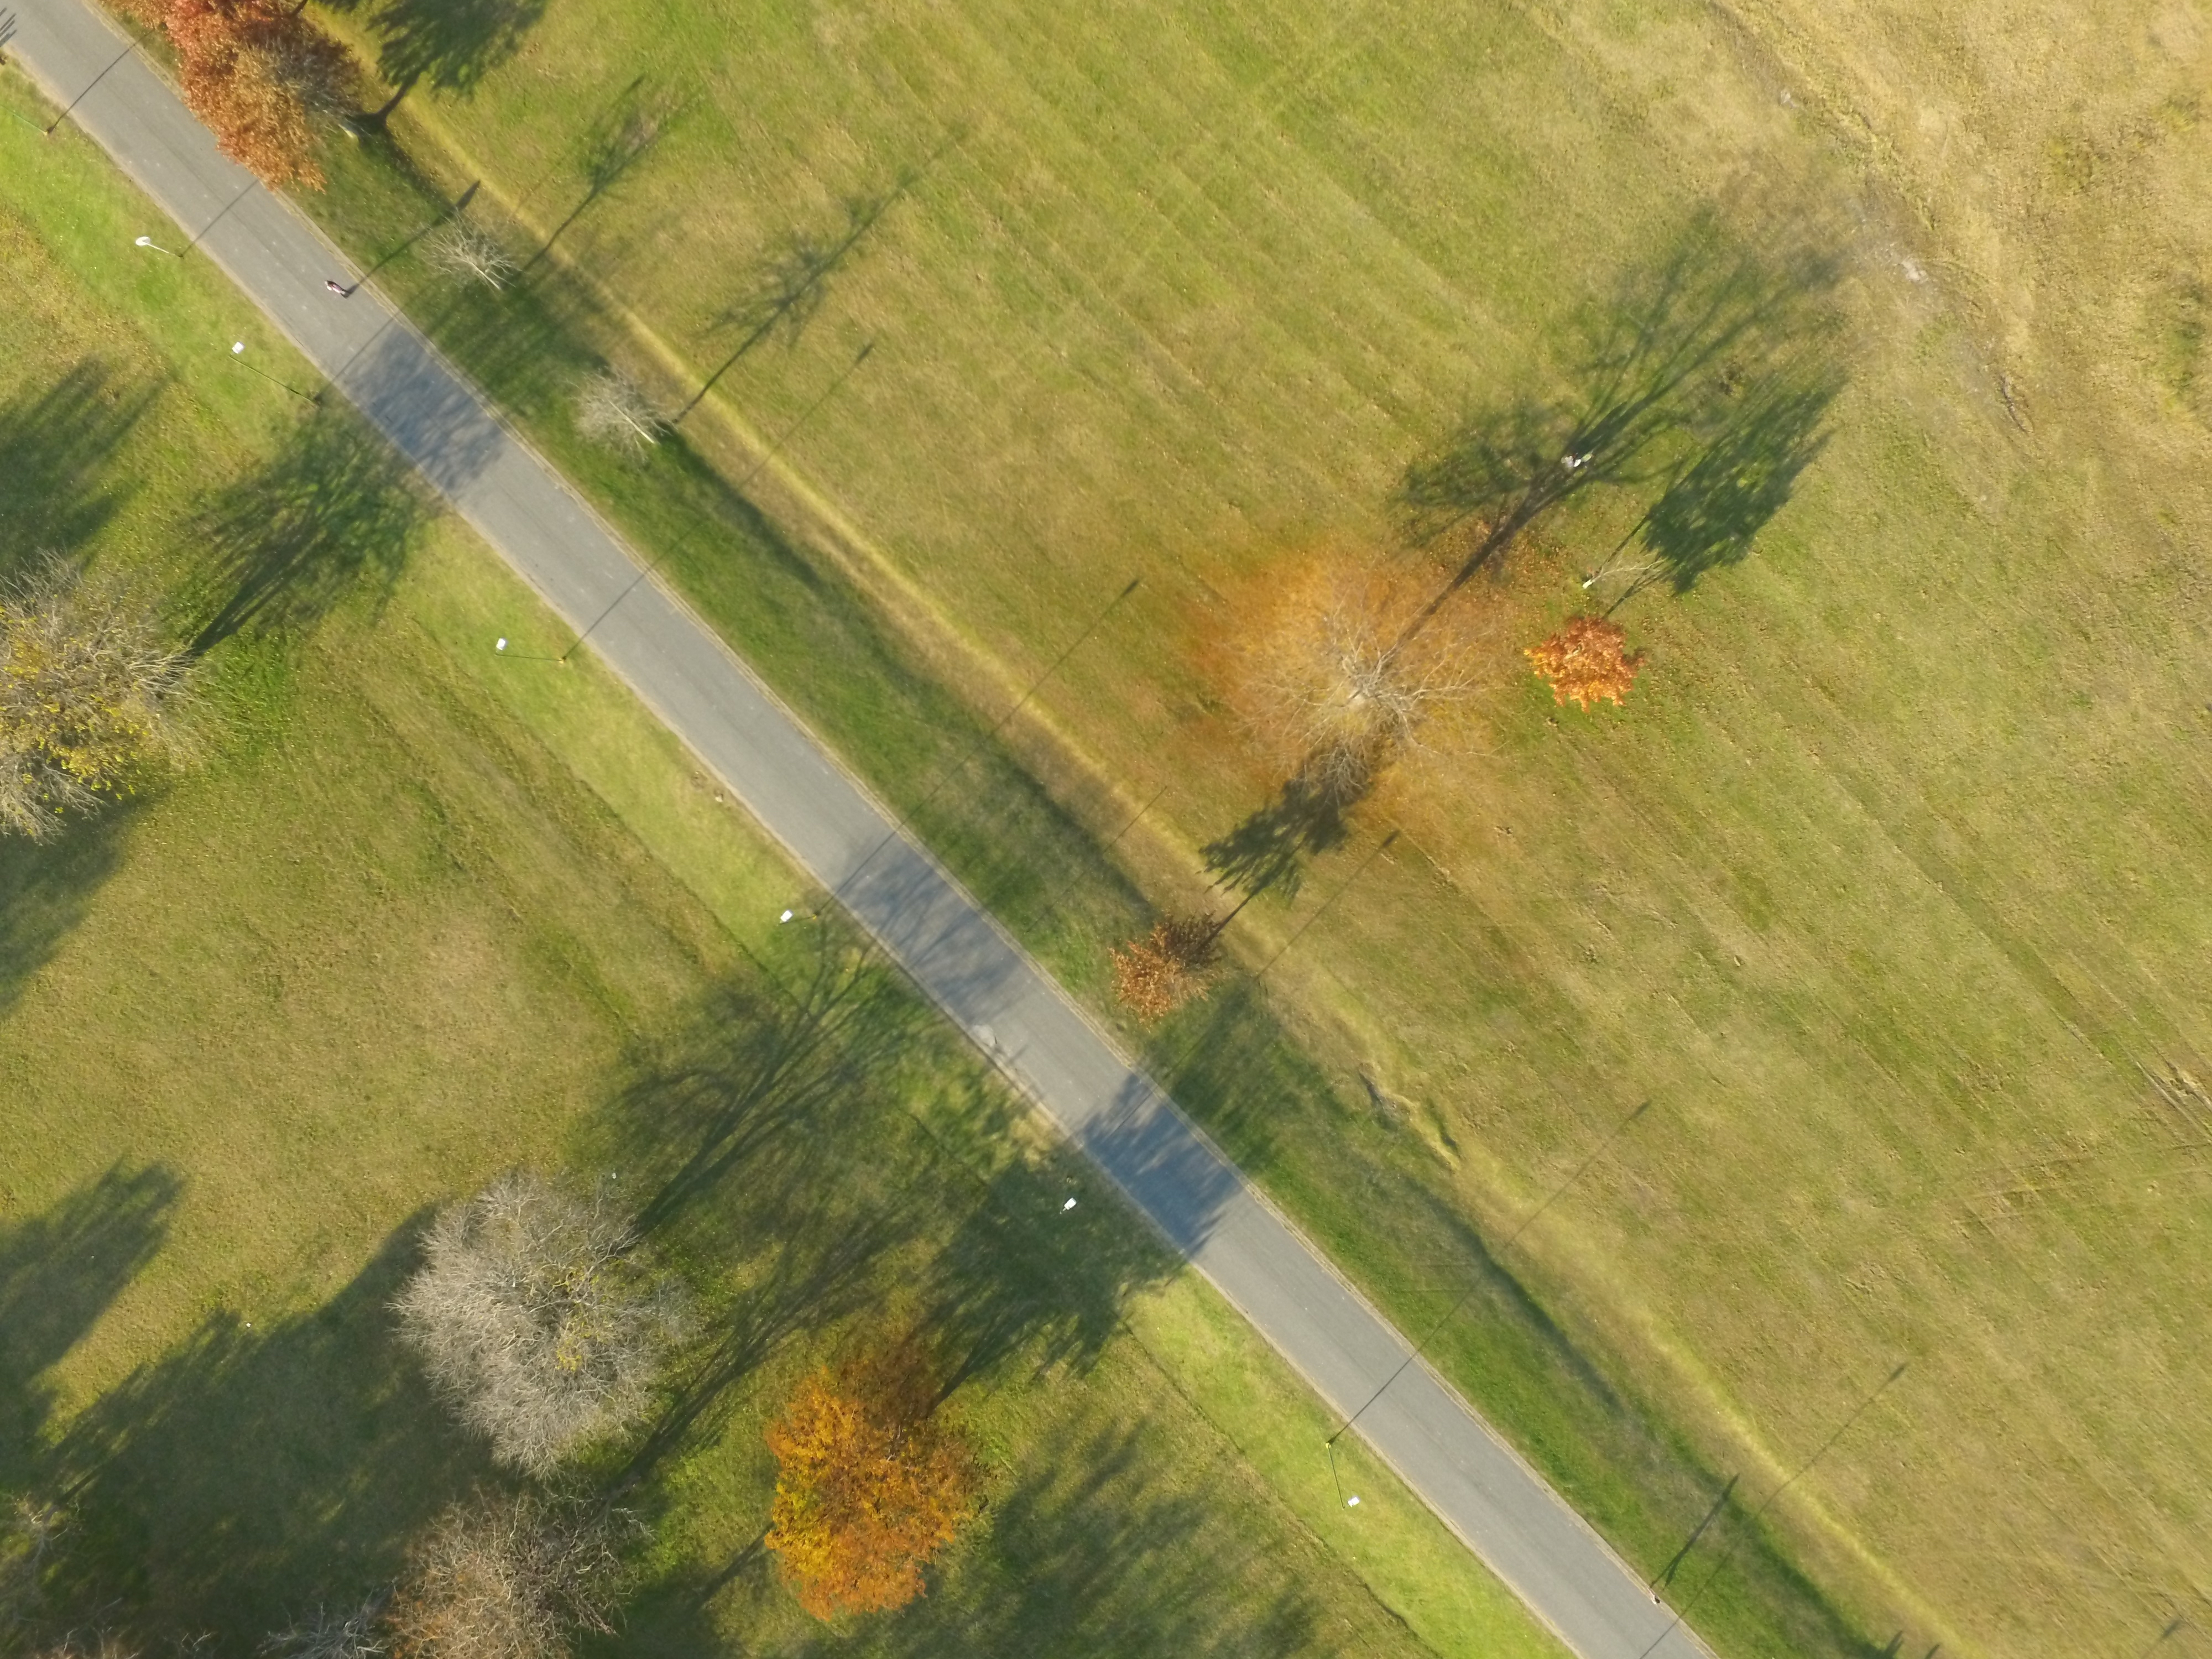
landscape, field, hill, flight, agriculture, terrain, plain, grassland, screenshot, rural area, bird's eye view, aerial photography, atmospheric phenomenon, atmosphere of earth